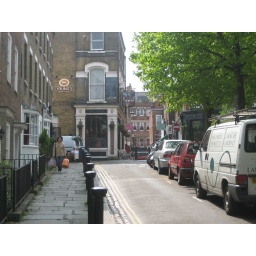
Walking from our house towards the main street in Hampstead